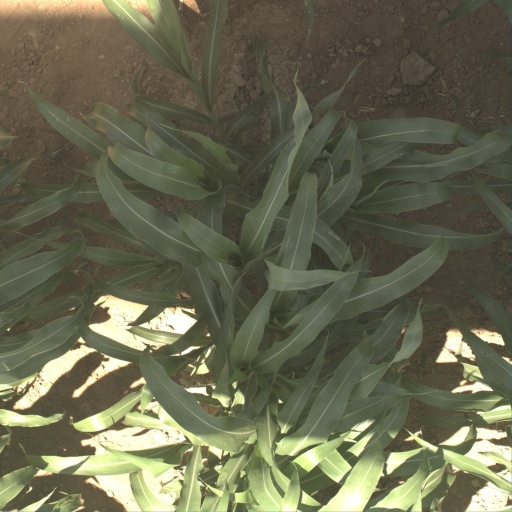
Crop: sorghum